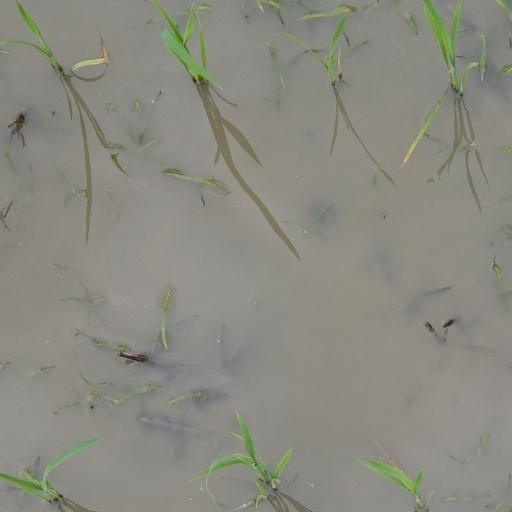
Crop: rice